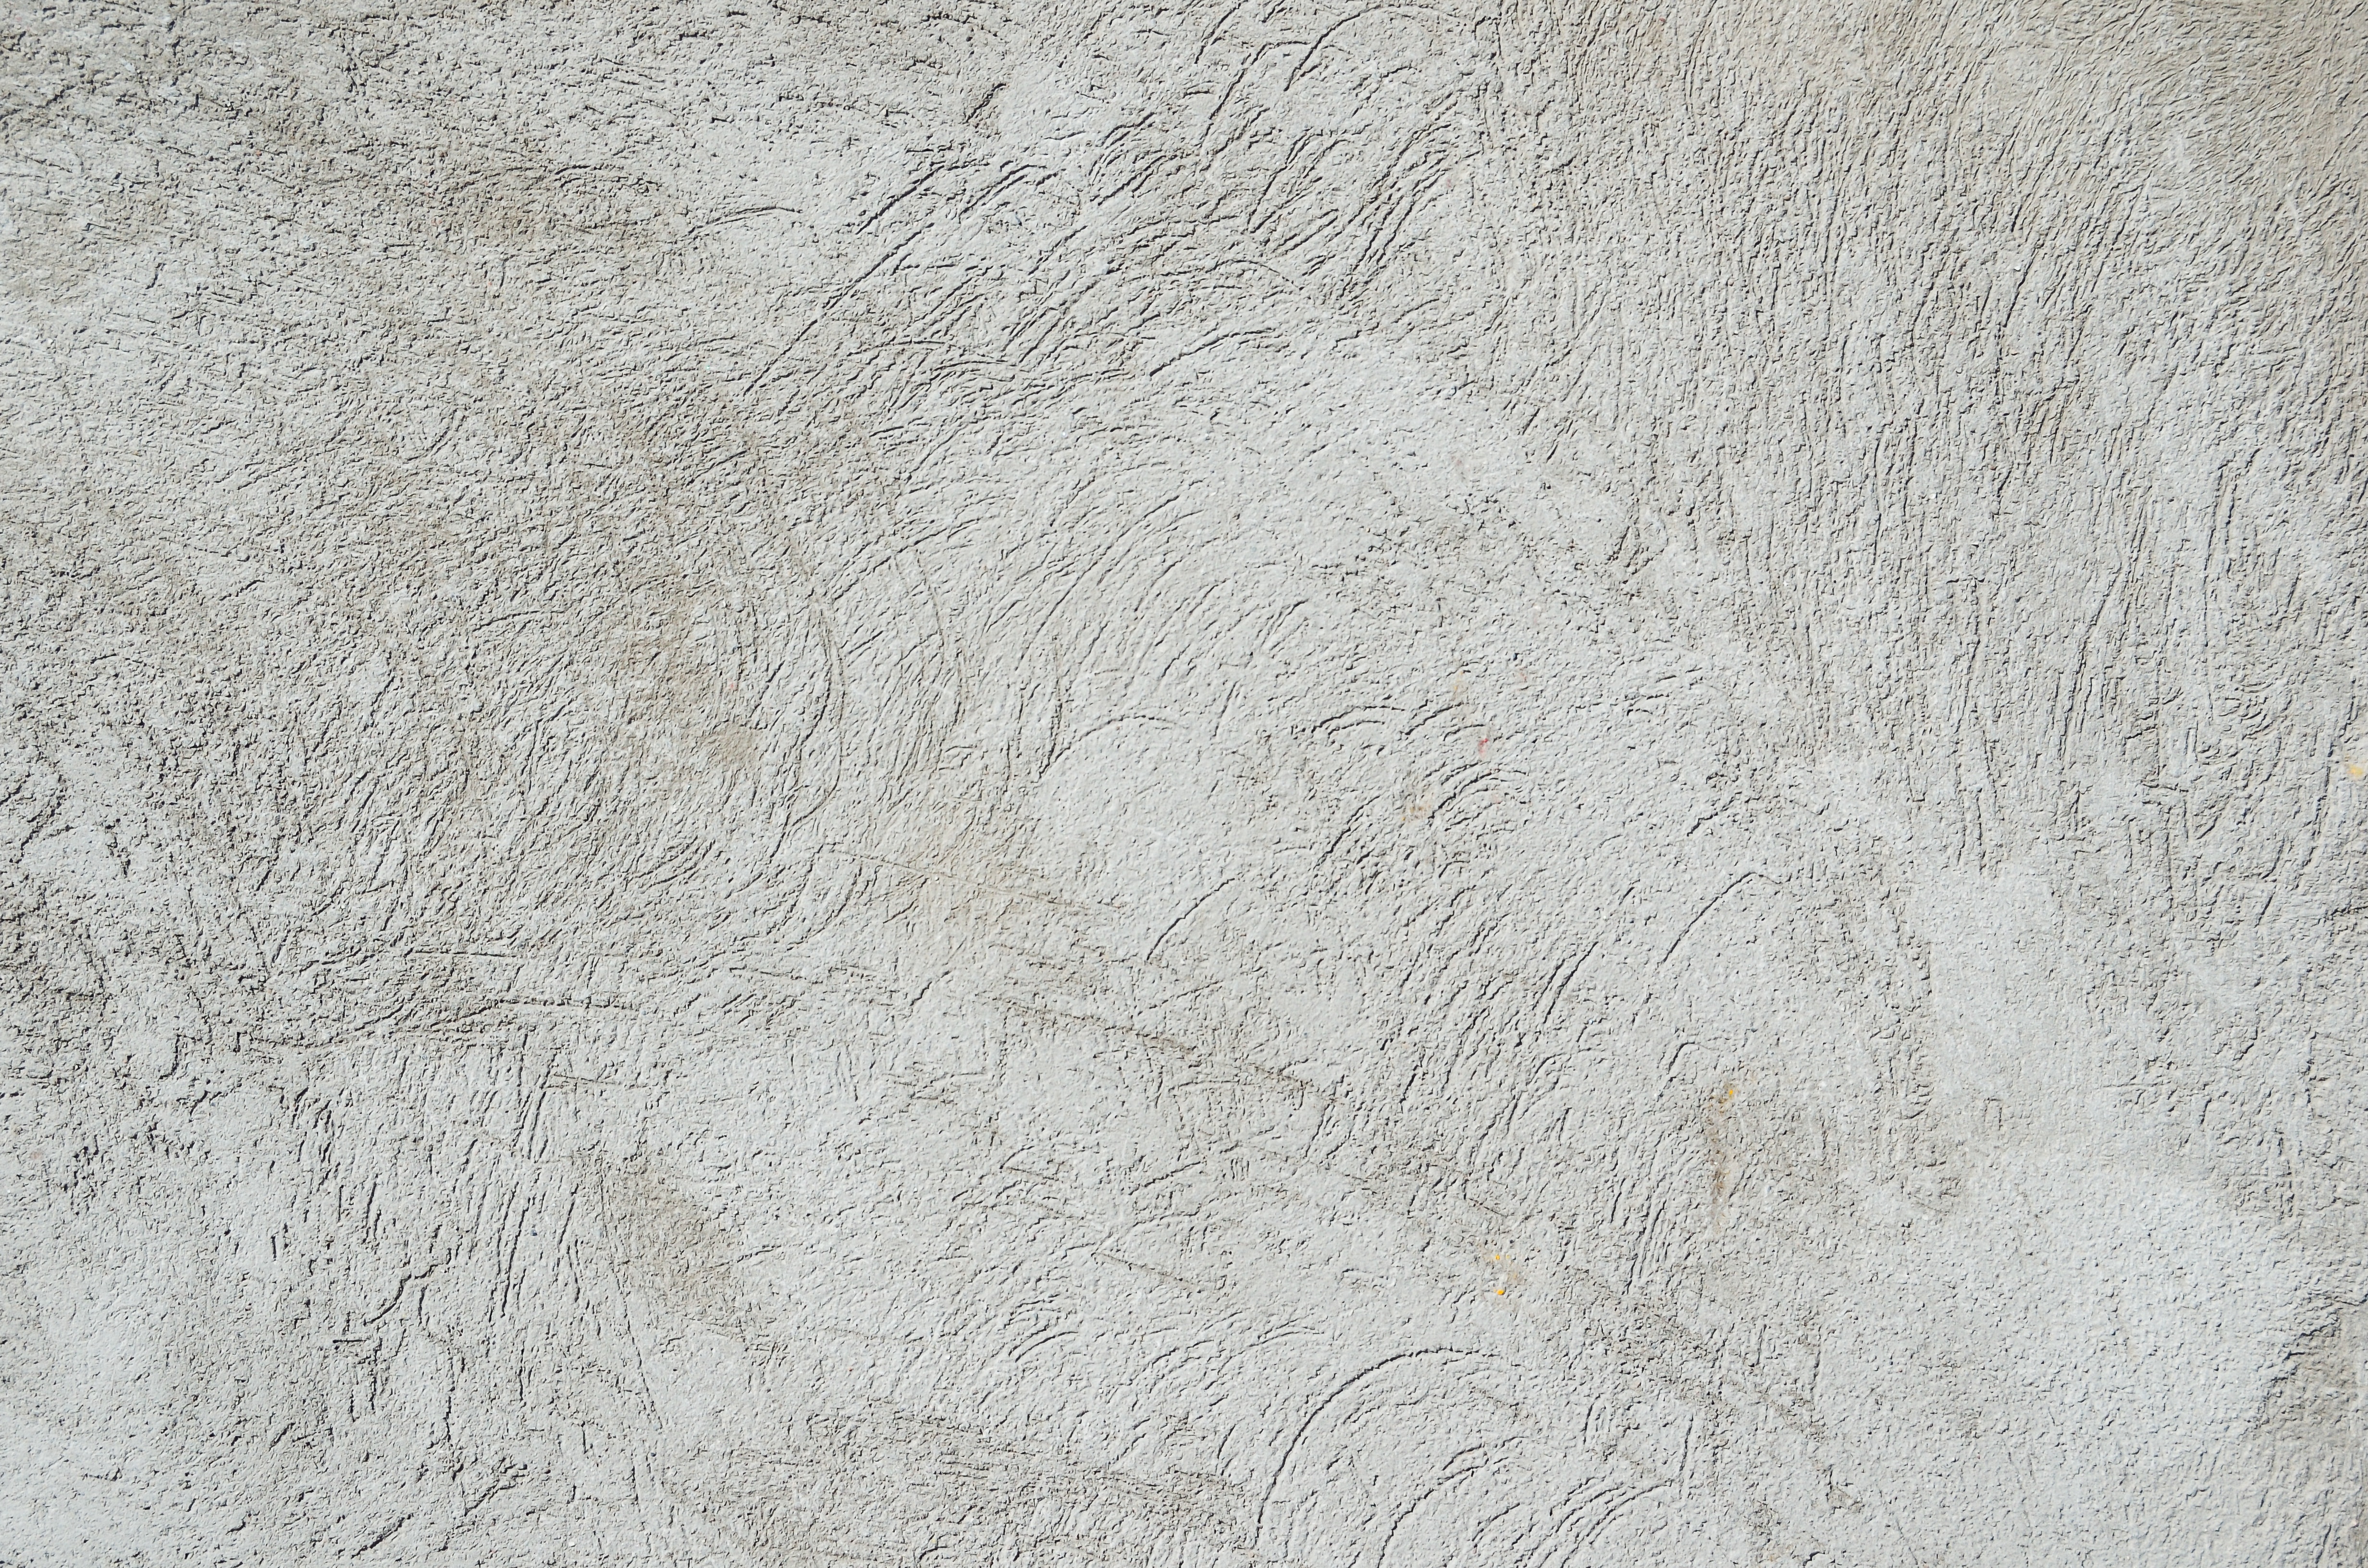
texture, floor, wall, tile, empty, material, plaster, the background, flooring, laminate flooring